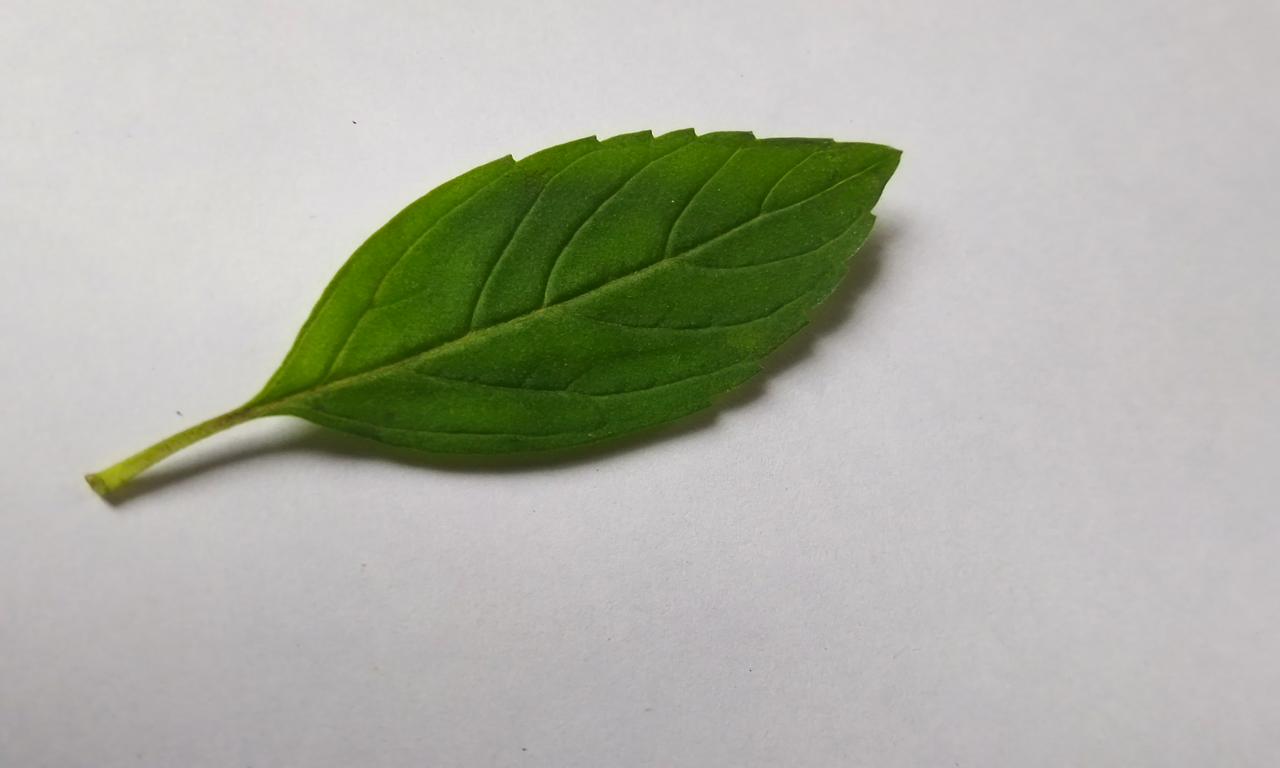
Label: Fresh